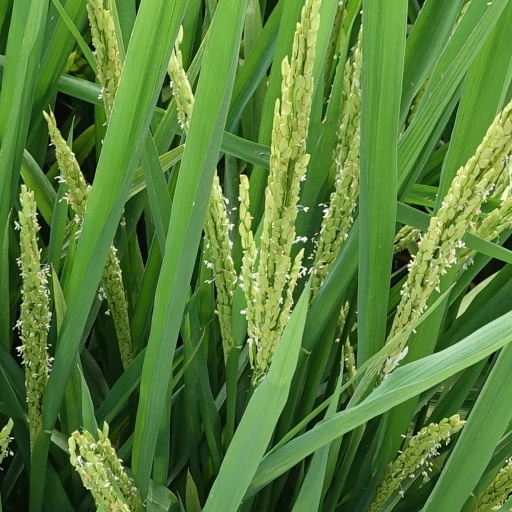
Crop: rice